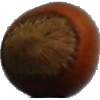
Label: Nut Forest 1